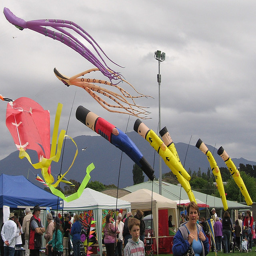
A myriad of wind socks blowing in the wind.
a few people that are lined up with some kites
A scene of kite fair.Different size and shapes of kites are in the air.
A crowd of people standing next to wind socks under a cloudy sky.
A woman and a little boy are standing in front of tents that have colorfully designed kites hanging above.